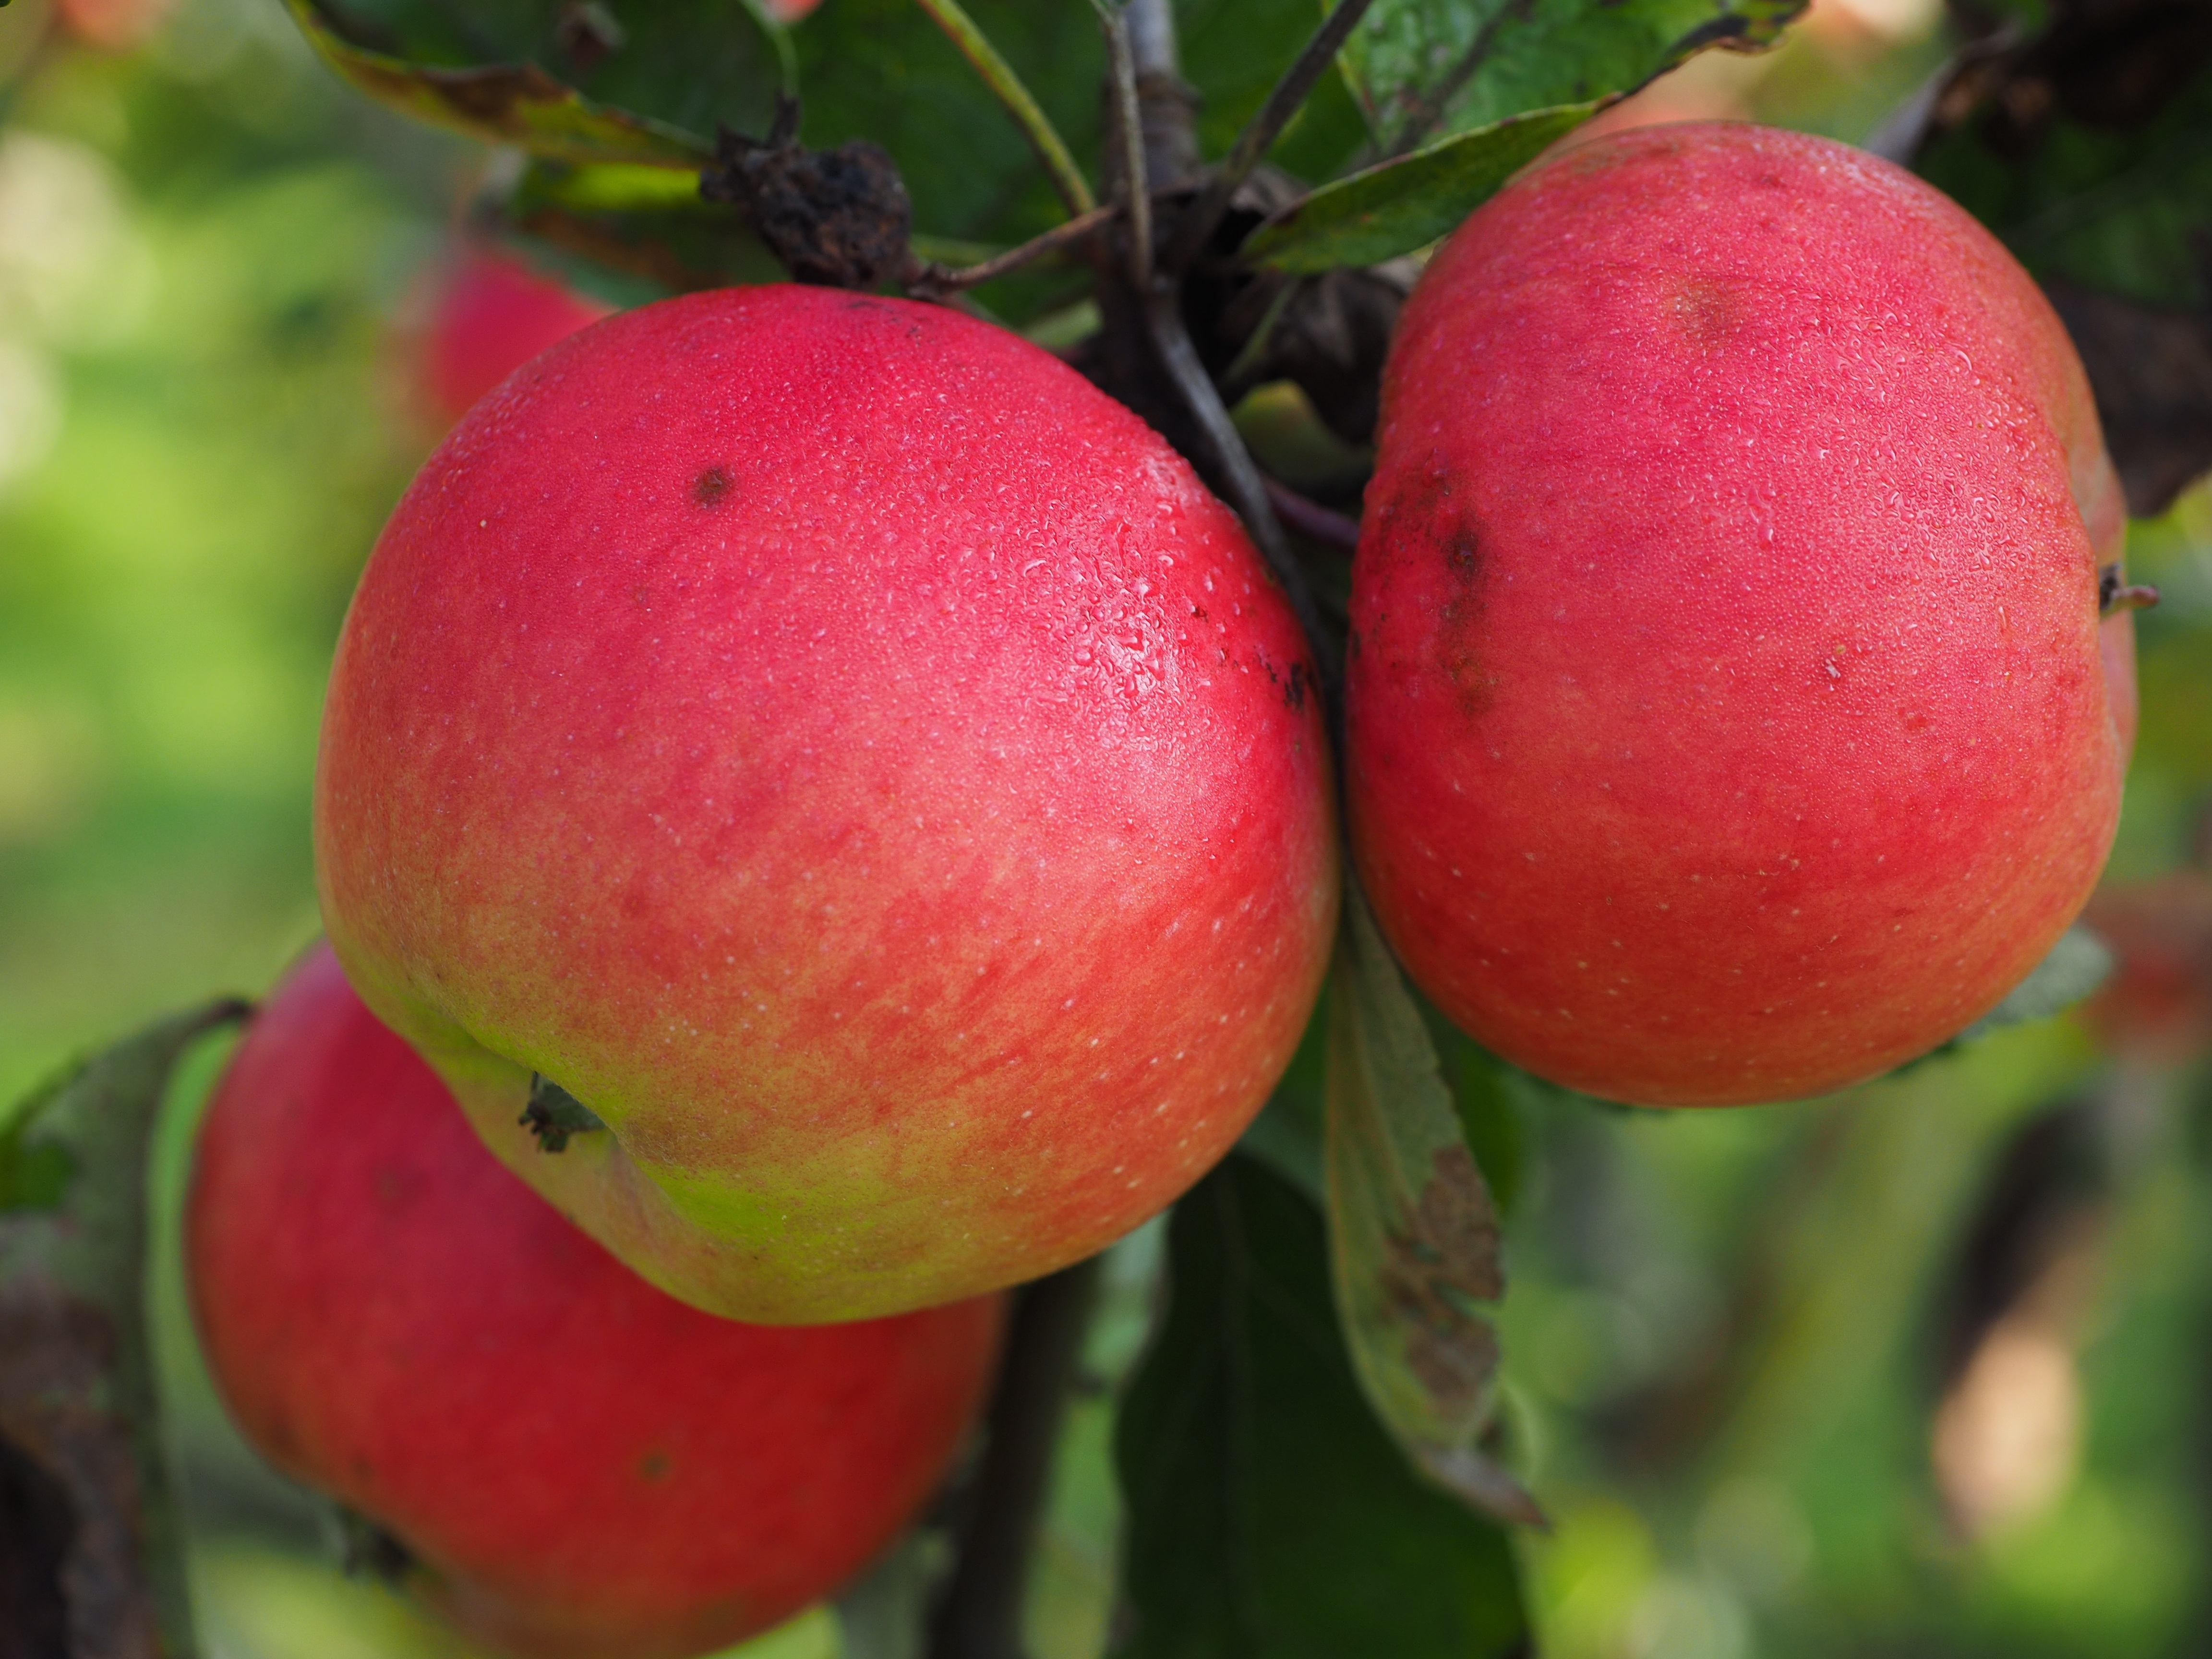
apple, plant, fruit, flower, orchard, ripe, food, red, produce, healthy, delicious, vitamins, frisch, apple tree, flowering plant, rose family, land plant, rose order